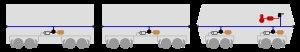
La conduite générale est, dans le glossaire ferroviaire, un conduit pneumatique parcourant l'ensemble d'un train dans le but d'assurer son freinage.